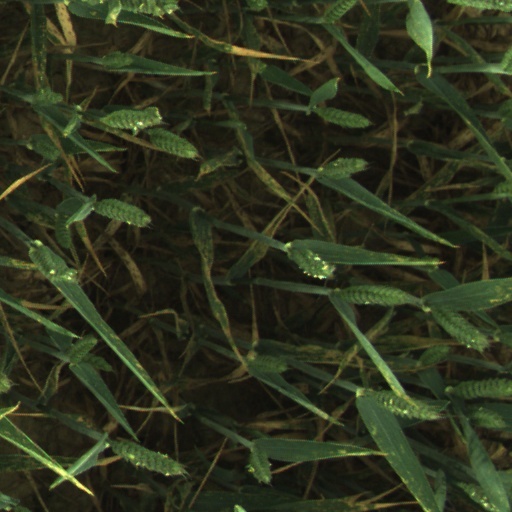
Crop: wheat